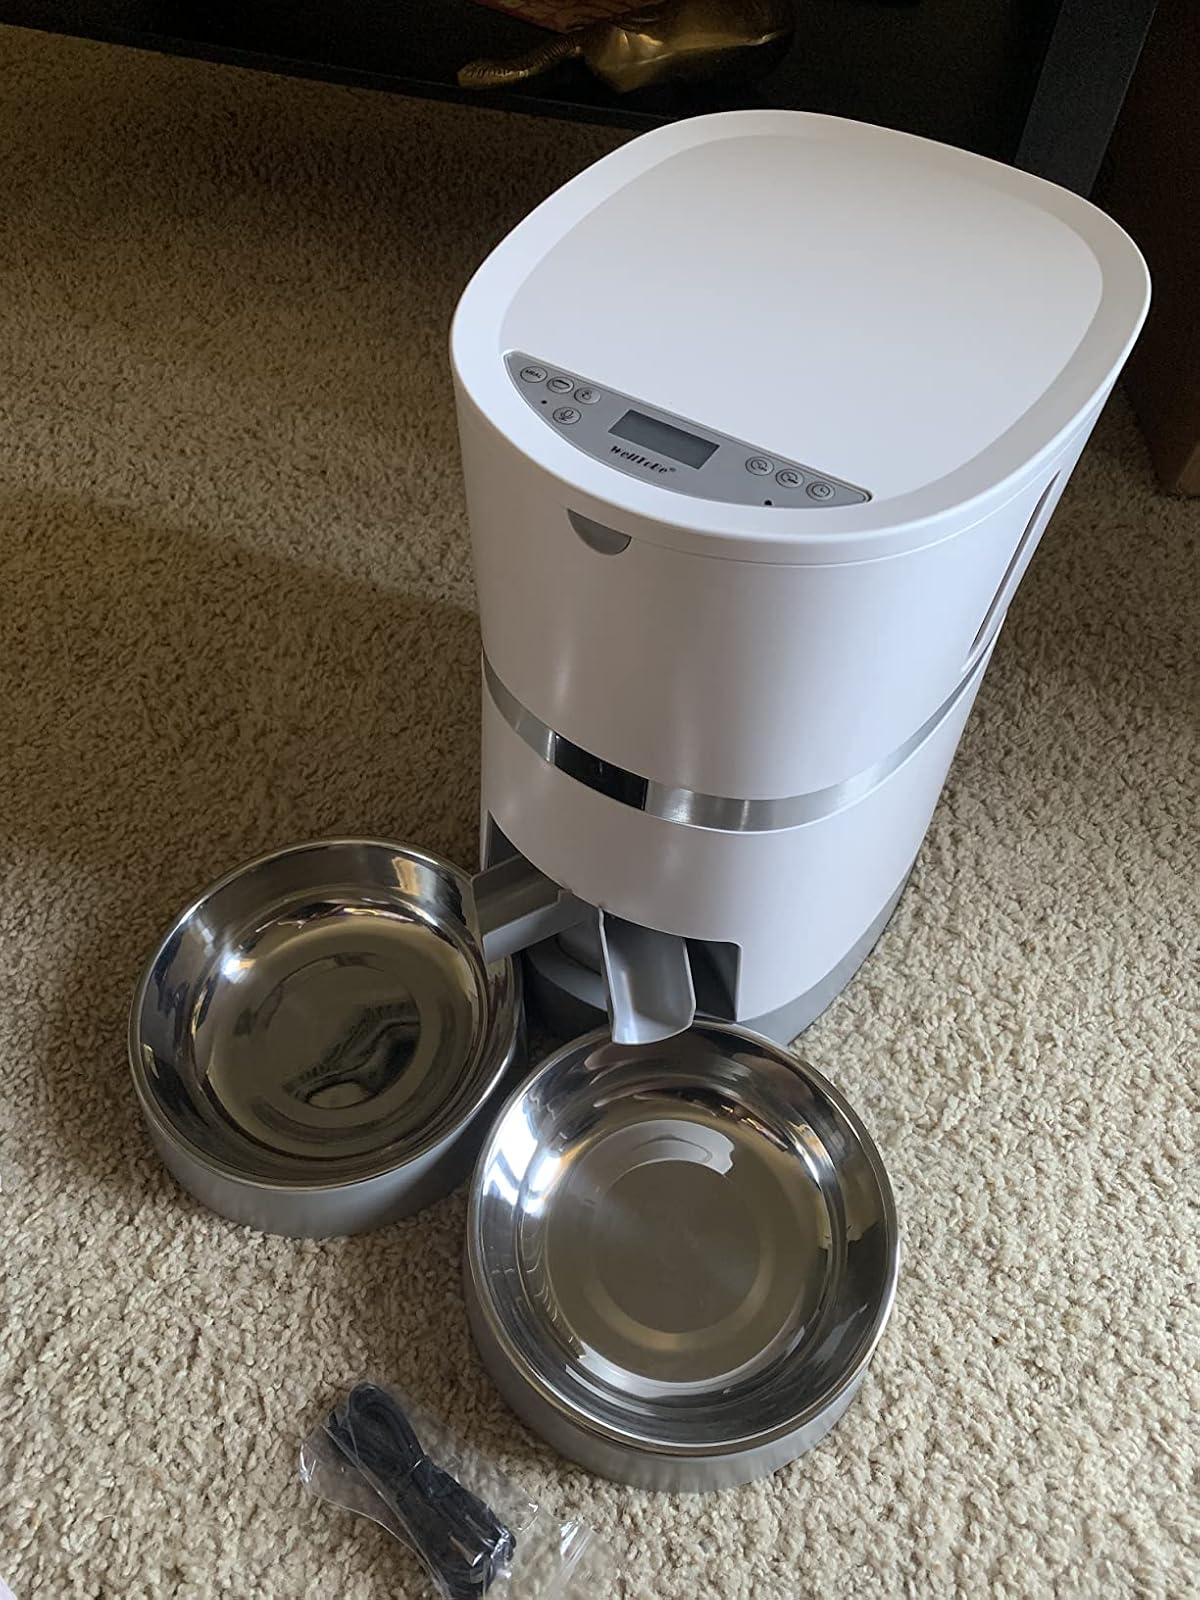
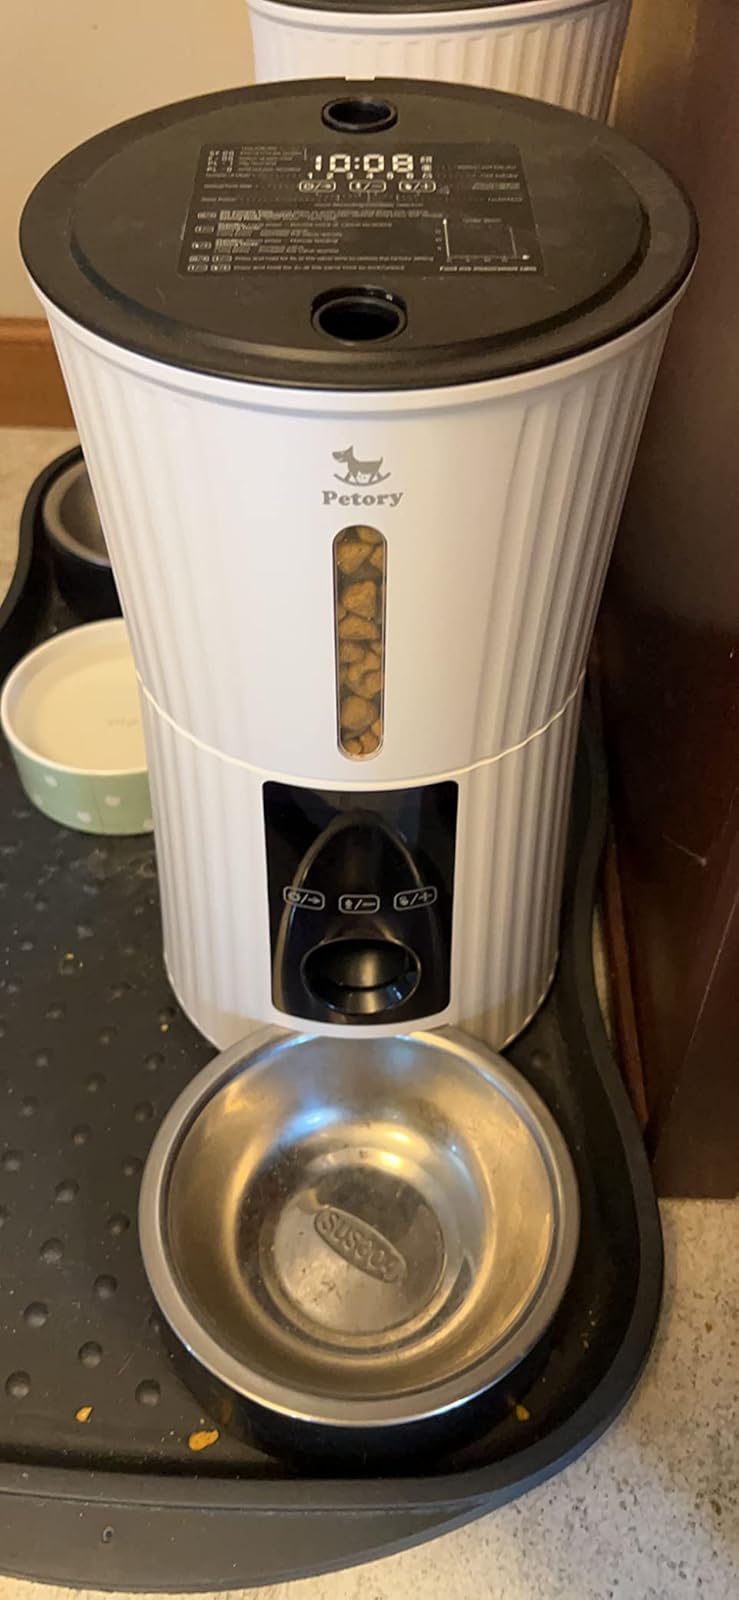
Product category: items_feeder
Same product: no